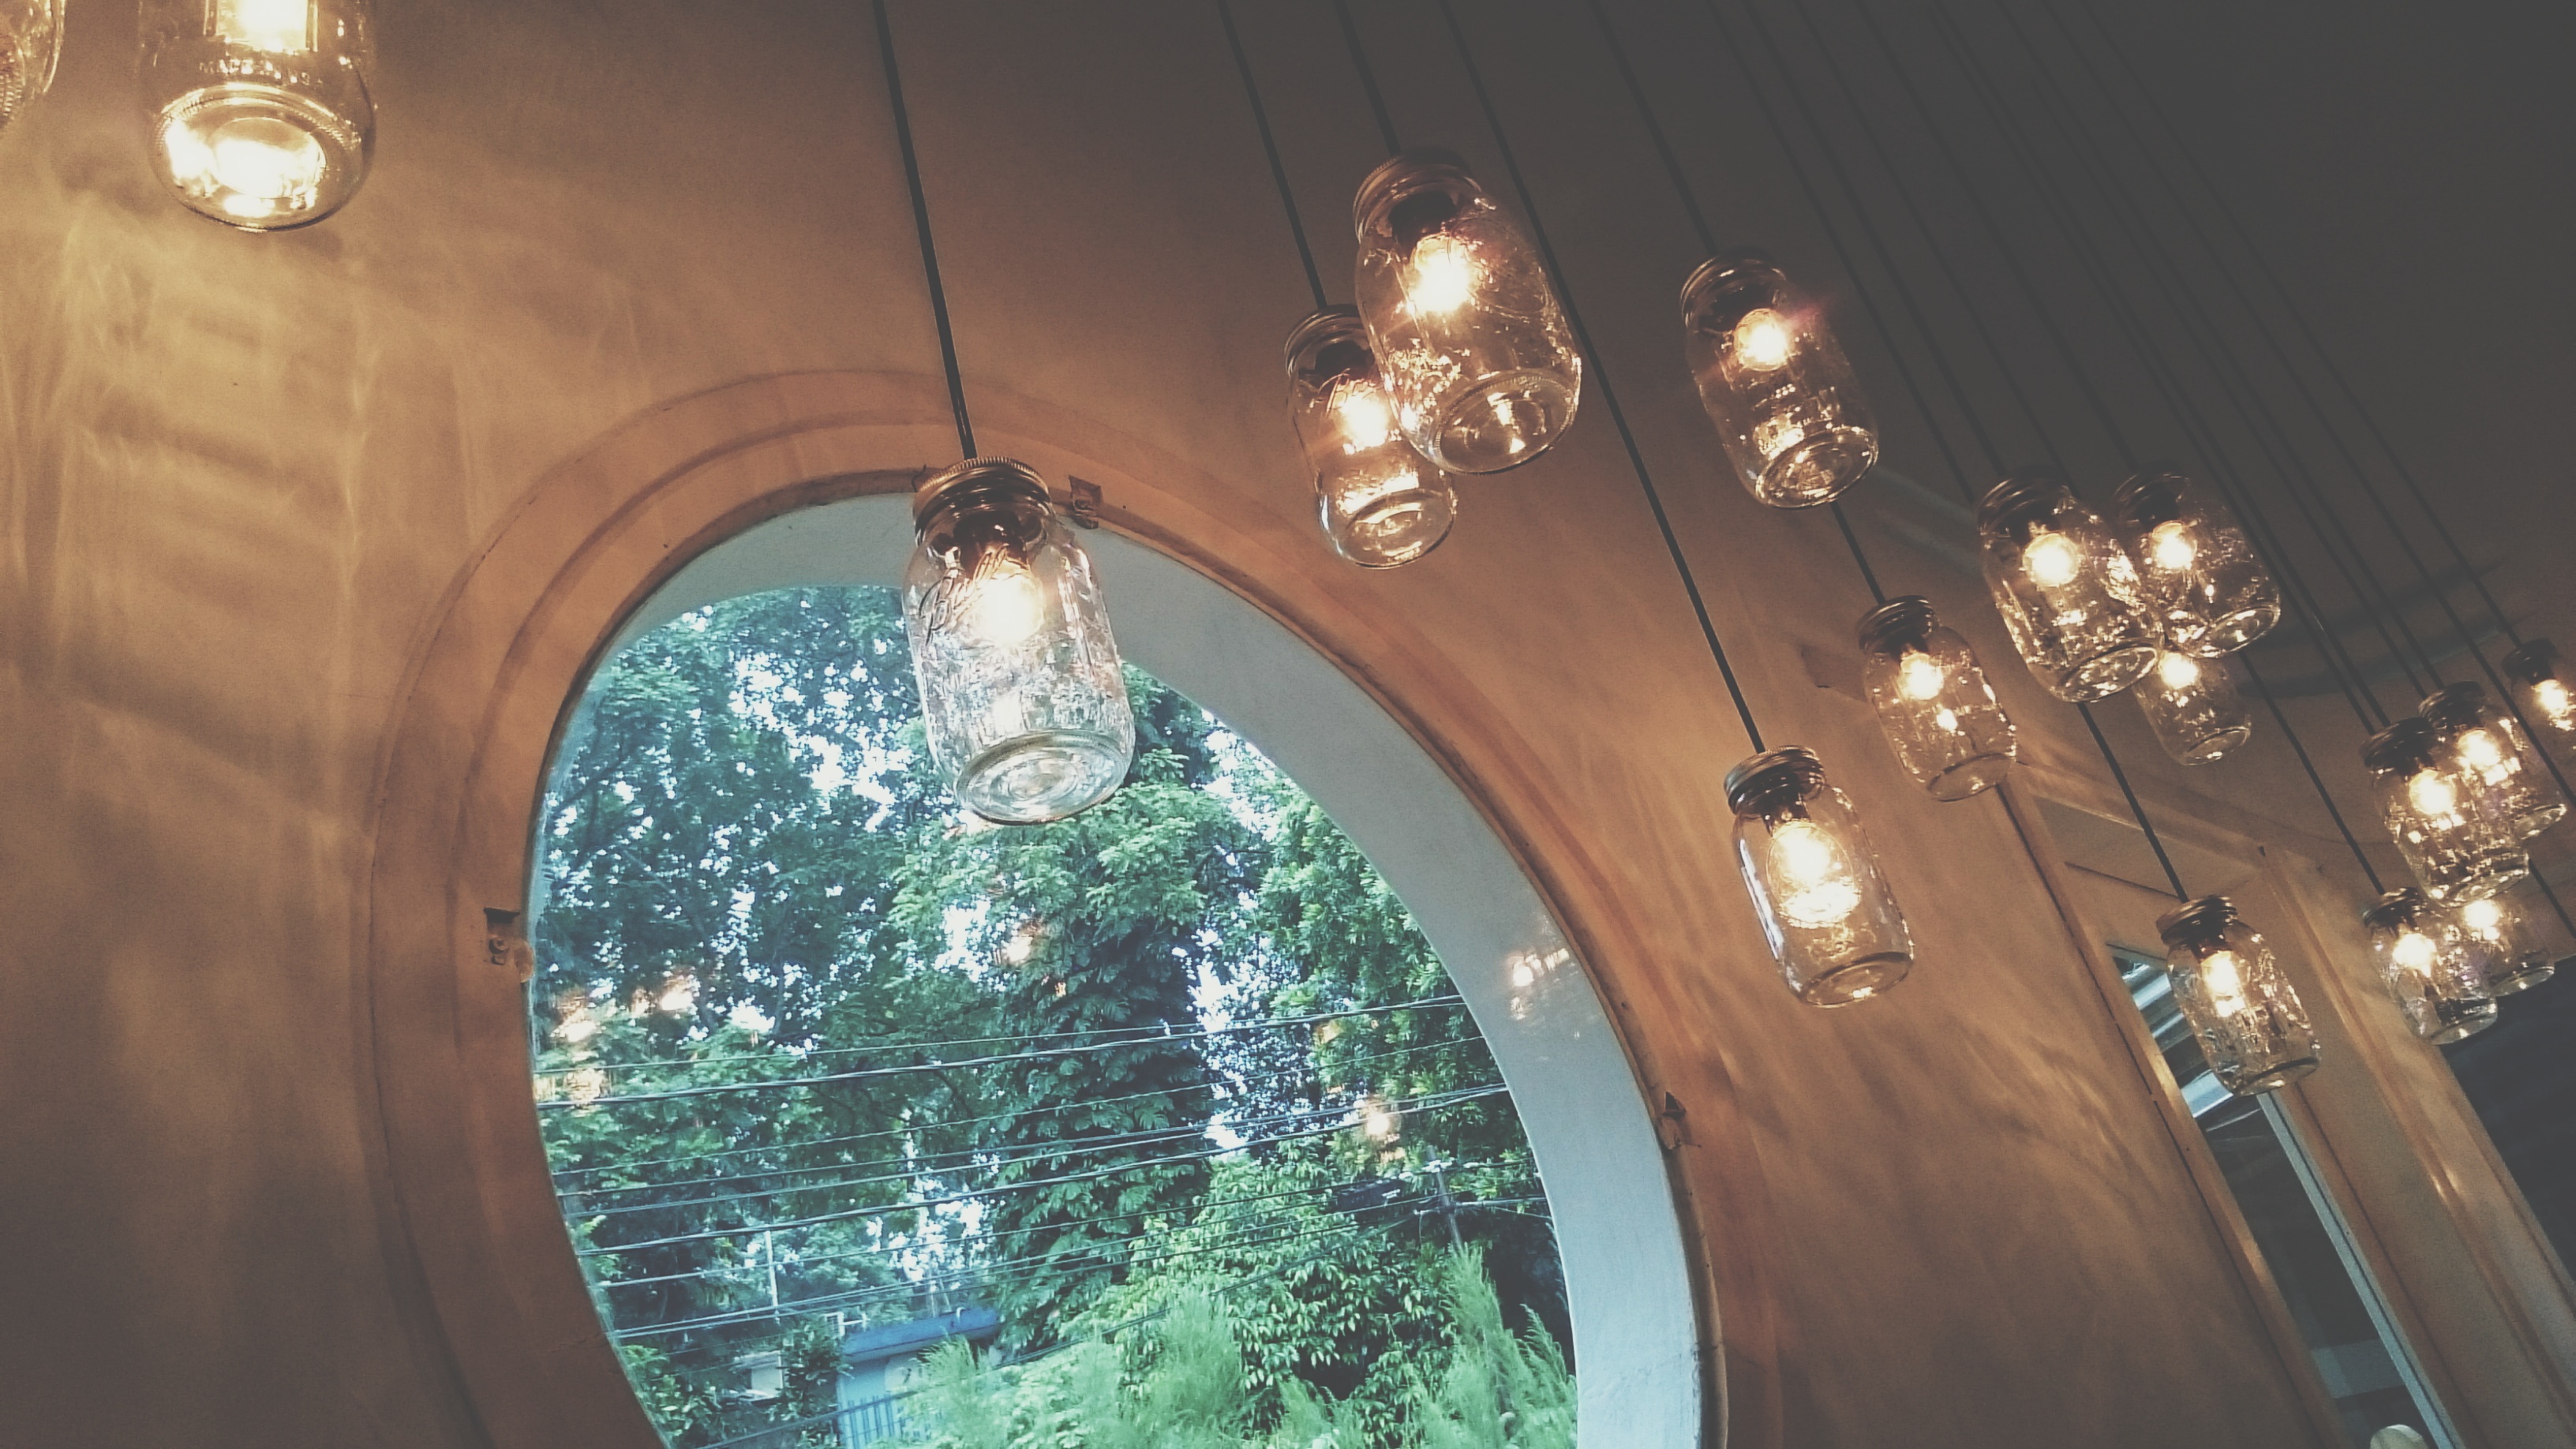
light, night, sunlight, window, glass, reflection, lighting